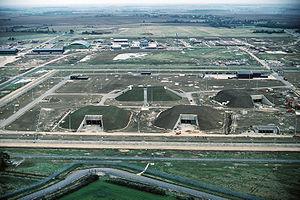
Le BGM-109G Gryphon, aussi connu sous le nom plus générique de « Ground Launched Cruise Missile », était un missile de croisière nucléaire lancé depuis le sol. Il a été développé par General Dynamics pour le compte de l'United States Air Force pendant la dernière décennie de la guerre froide dans le but de s'opposer aux missiles nucléaires balistiques soviétiques déployés dans les pays membres du Pacte de Varsovie.
Le Royaume-Uni est l'un des neuf États qui possèdent l'arme nucléaire au début du XXIᵉ siècle. Il est le troisième pays à avoir développé des armes nucléaires après les États-Unis et l'Union soviétique.